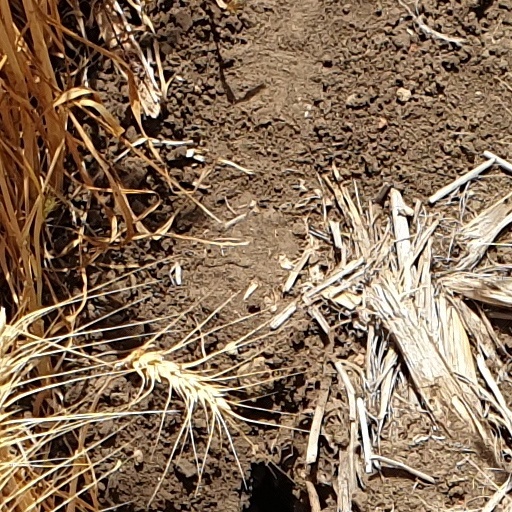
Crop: wheat